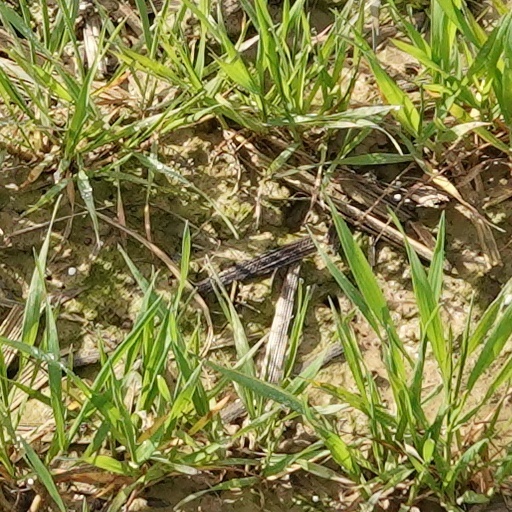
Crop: wheat